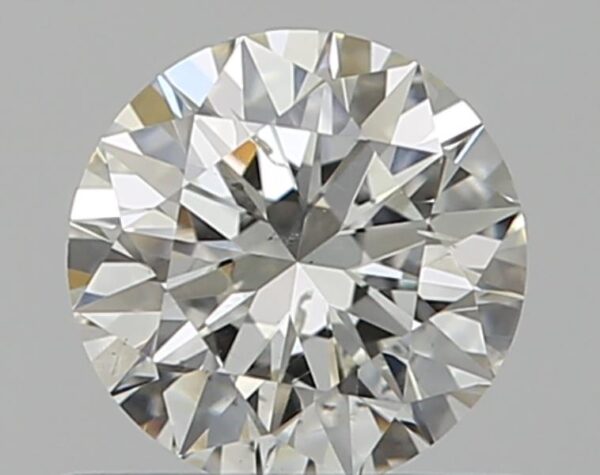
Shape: round
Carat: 0.5
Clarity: SI1
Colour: I
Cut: EX
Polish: EX
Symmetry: EX
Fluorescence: M
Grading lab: GIA
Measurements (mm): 5.08 x 5.11 x 3.15